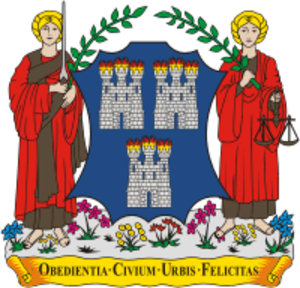
Le lord-maire de Dublin est un titre honorifique du président du Dublin City Council qui est l'organe du gouvernement local de la ville de Dublin, la capitale de l'Irlande.